Hendrik Beyaert

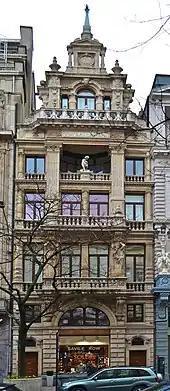
or , Boulevard Adolphe Max/Adolphe Maxlaan, Brussels

Beyaert was of very humble descent. For this reason he had to earn his living from a very young age onwards. Initially he and his family could not afford to finance higher studies. At age 19, Beyaert worked as a bank employee at the National Bank of Belgium's office in his native city, Kortrijk. He found his profession not very indulging and decided to quit the bank. As he had always been fascinated by architecture, he found a post as an apprentice stonemason on the building site of the new railway station of Tournai, a building that would be replaced decades later by a design of Beyaert himself.